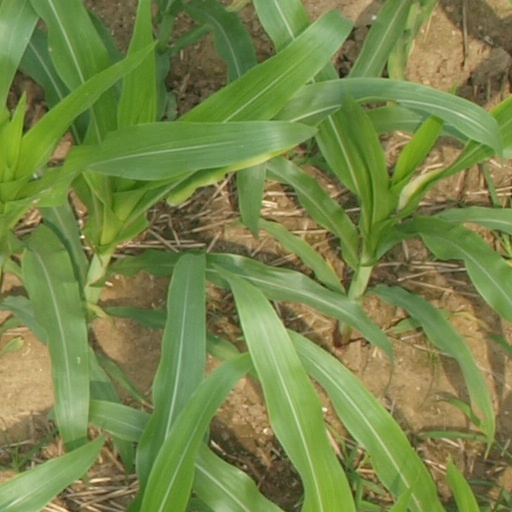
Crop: maize; corn